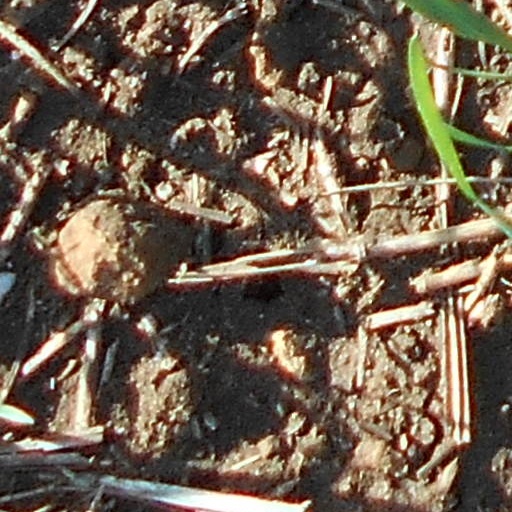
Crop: wheat